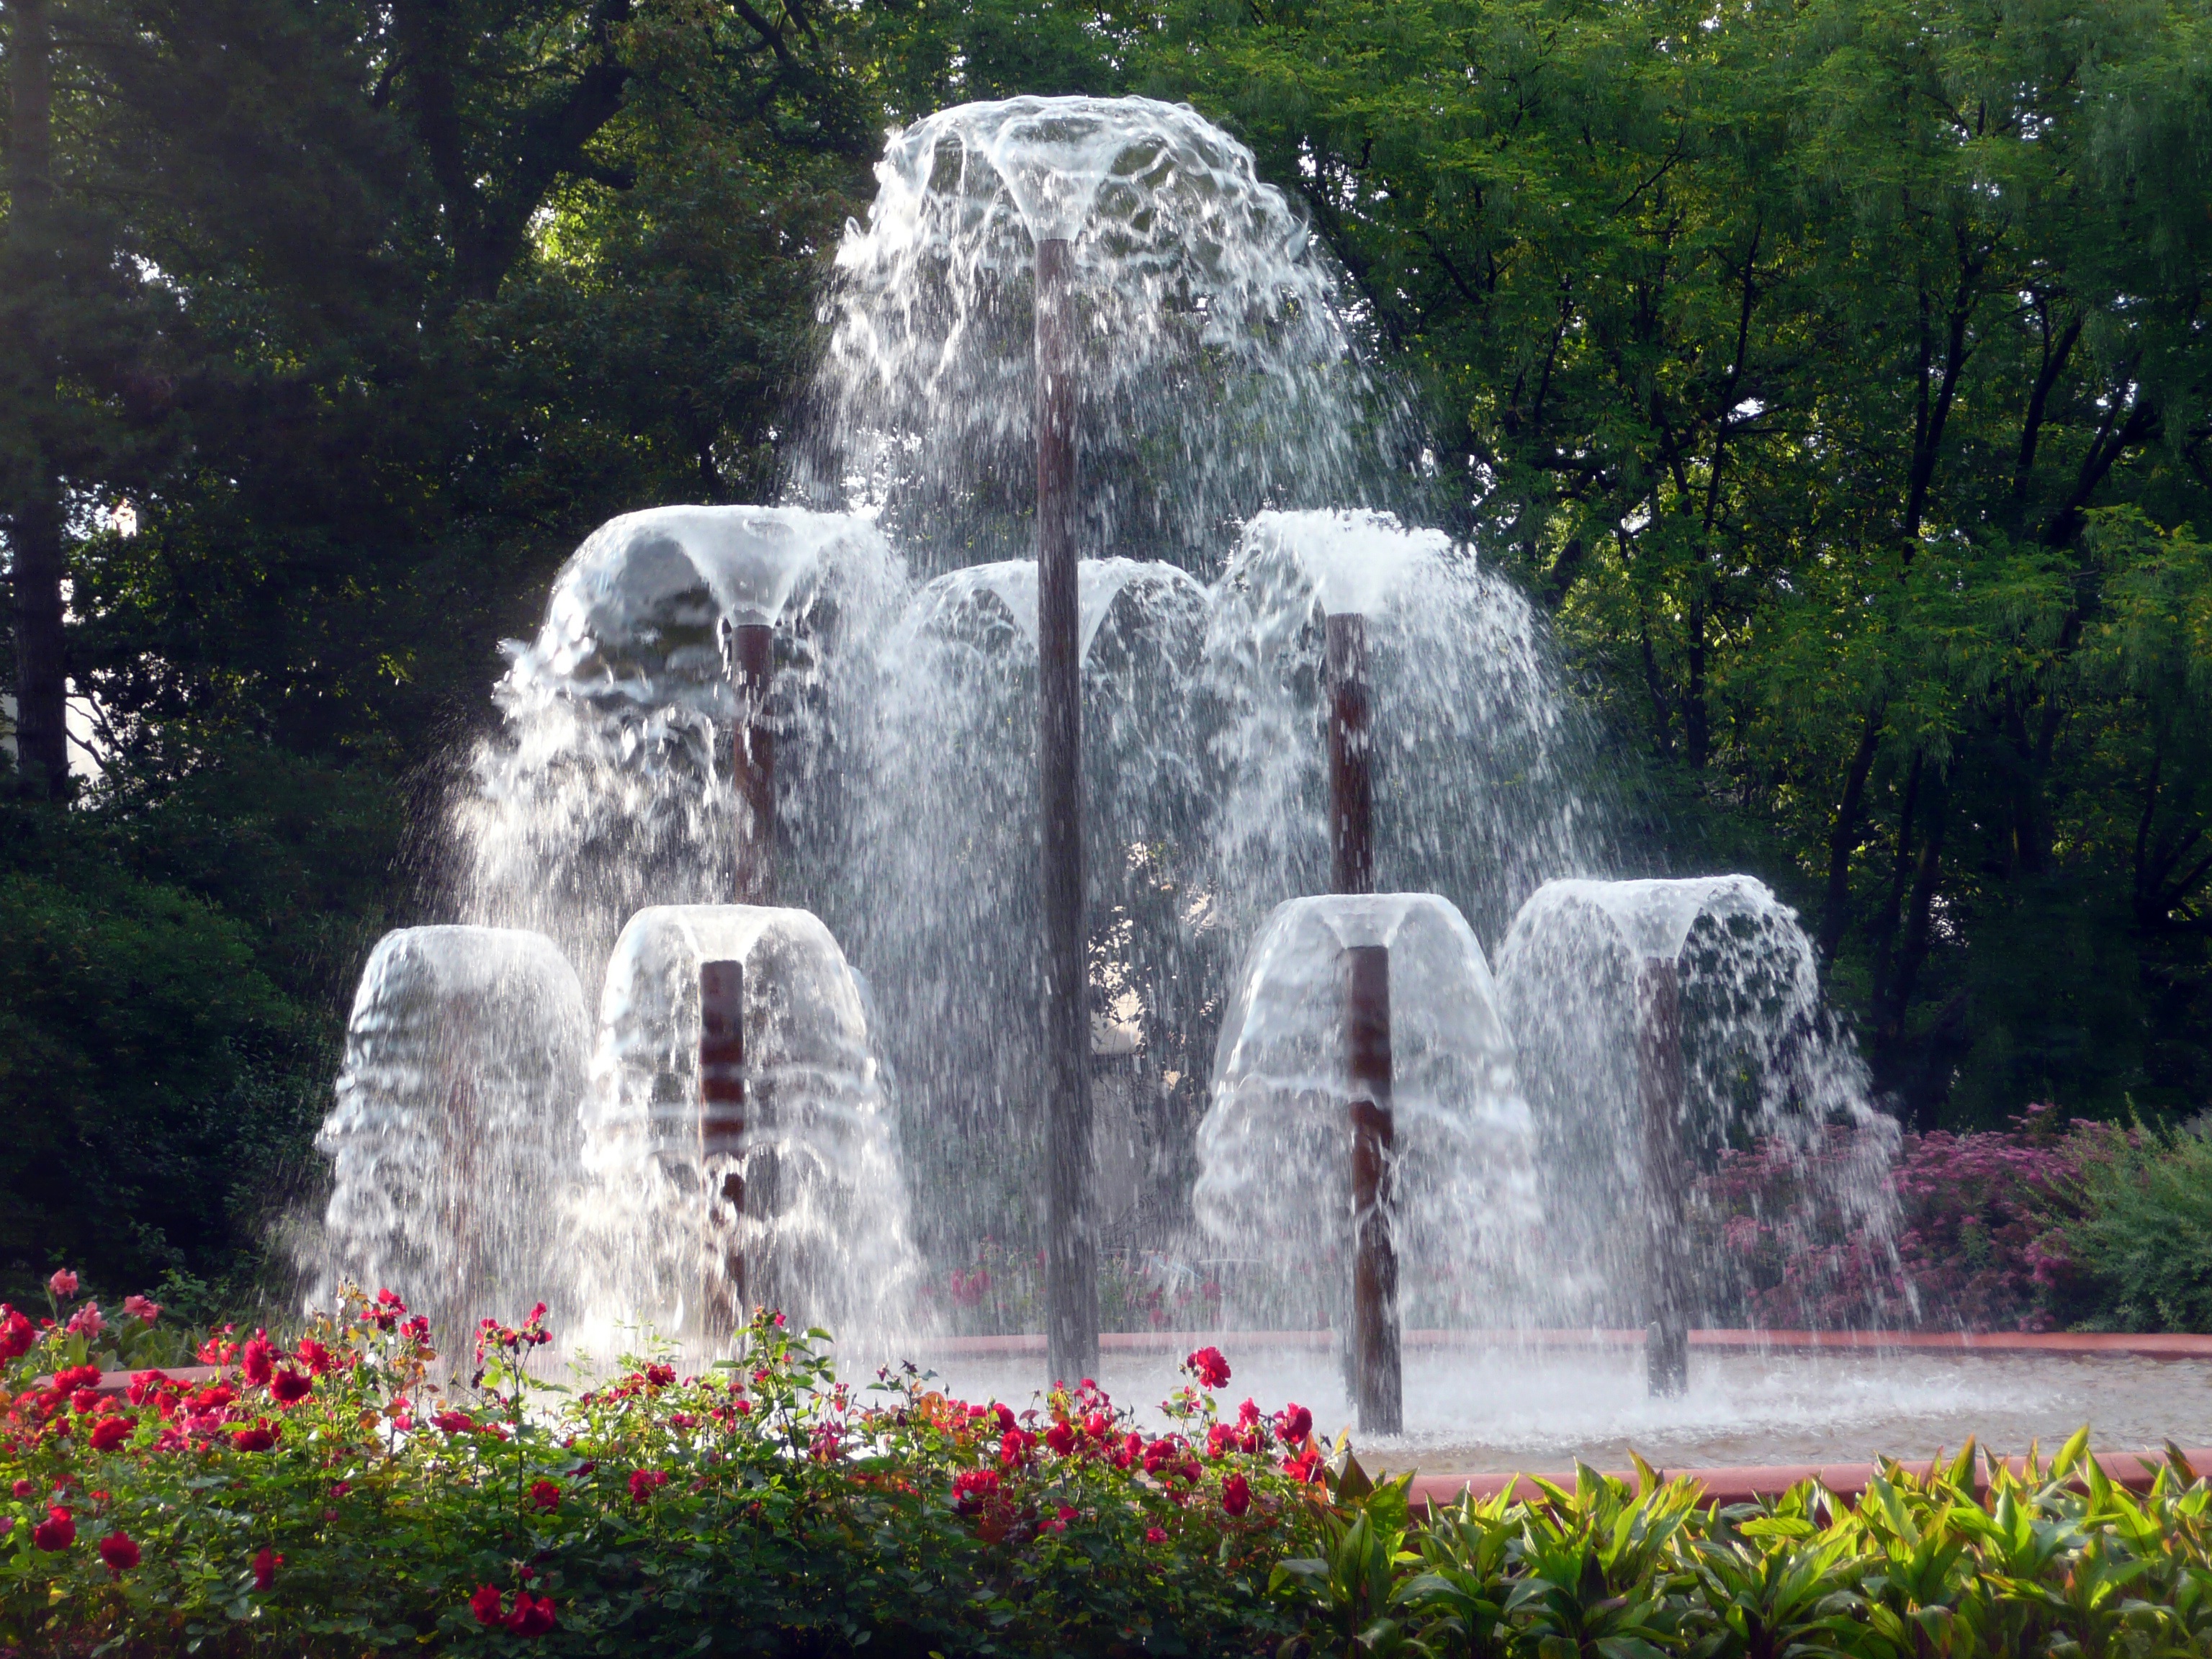
water, waterfall, park, botany, garden, memorial, fountain, water feature, inject, bad homburg, fountain fountain